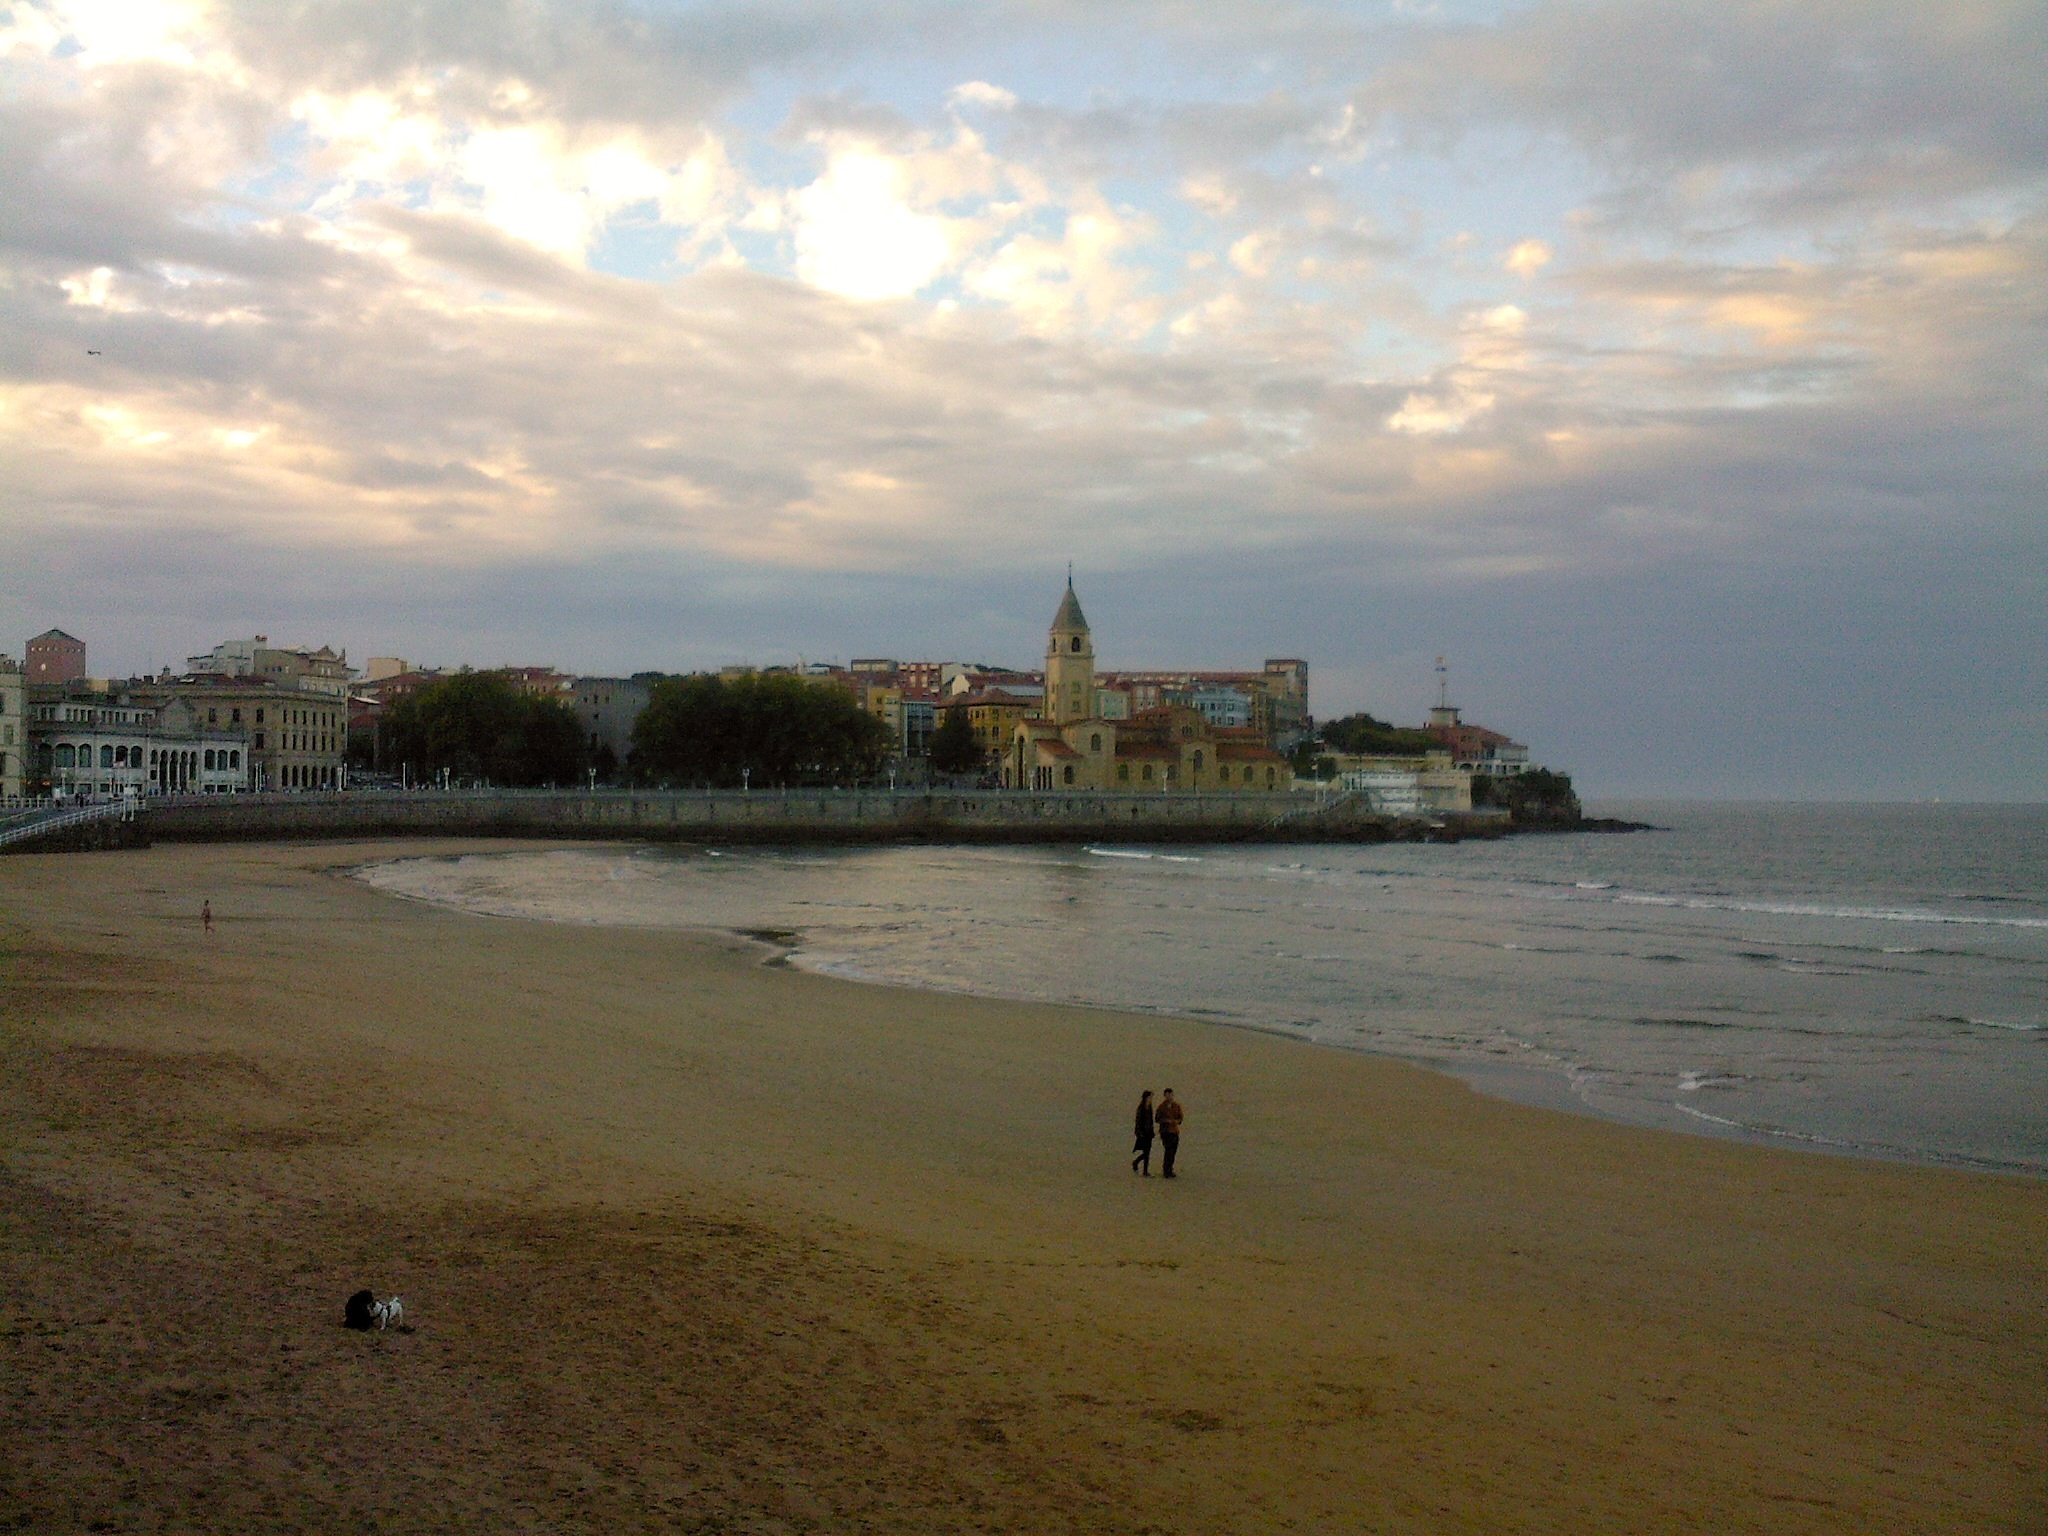
beach, sea, coast, sand, ocean, horizon, cloud, morning, shore, wave, pier, river, vacation, dusk, heaven, tower, bay, body of water, blue sky, clouds, spain, cape, asturias, gijon, san lorenzo